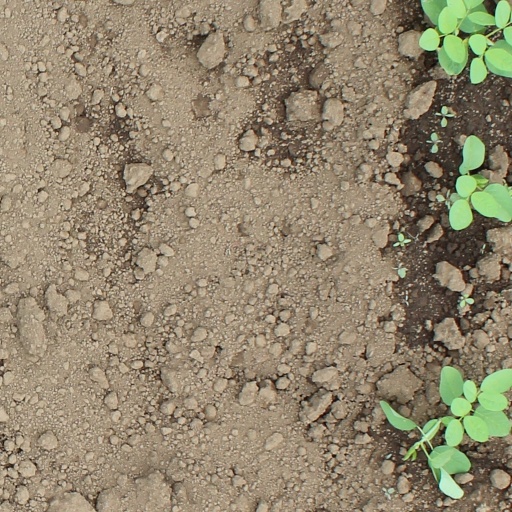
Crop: soybean